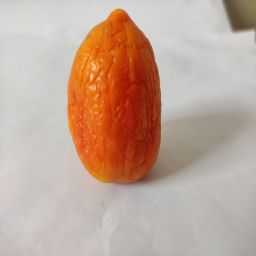
Crop: Tomato
Quality: Old